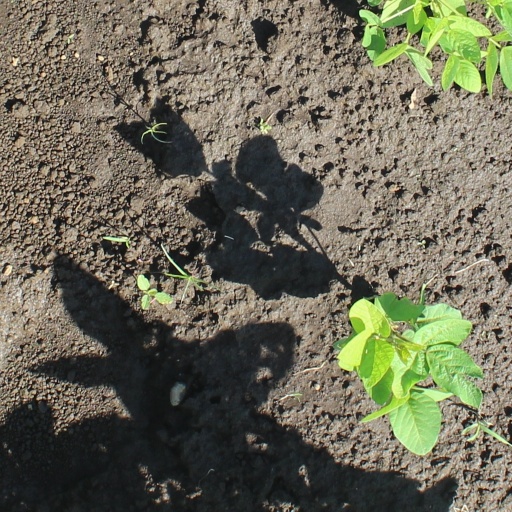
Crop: soybean